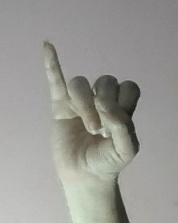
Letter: meem